The Fairyland Story

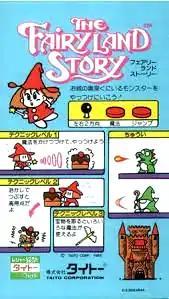
Arcade instruction card

is a platform arcade video game developed and published by Taito in 1985. In the game, the player controls the witch Ptolemy, and the objective is to clear the screen of all enemies. Ptolemy can use her wand to turn the enemies into large cakes, which she can then push off of platforms onto other enemies, which will squash them and award bonus points. Various items that increase Ptolemy's projectile radius, as well as kill multiple enemies at the same time, will also appear throughout the stages.